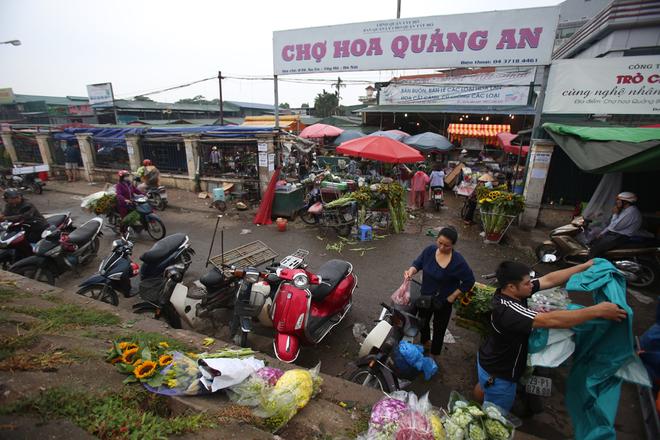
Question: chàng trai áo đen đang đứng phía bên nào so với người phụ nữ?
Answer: chàng trai đứng bên trái người phụ nữ